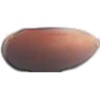
Label: Hazelnut 1